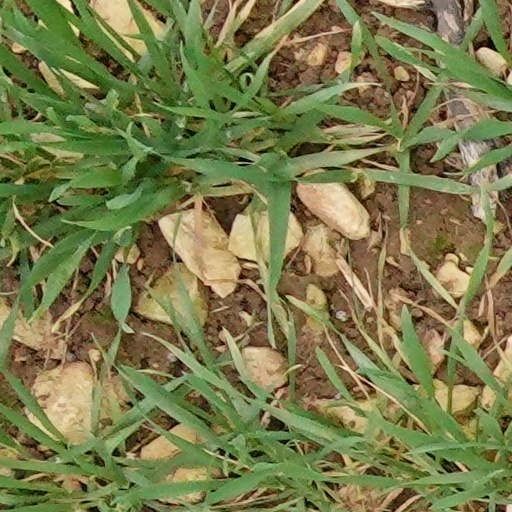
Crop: wheat